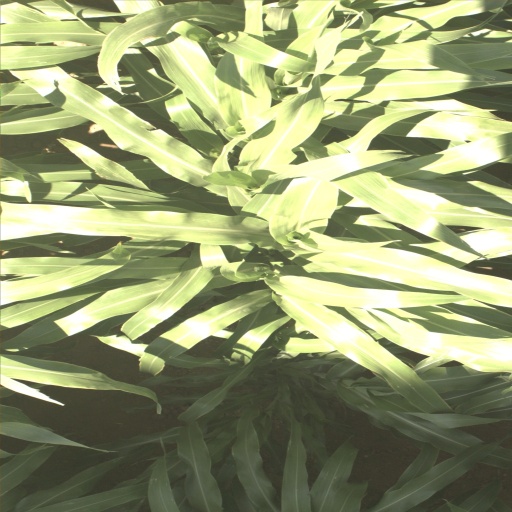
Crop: sorghum